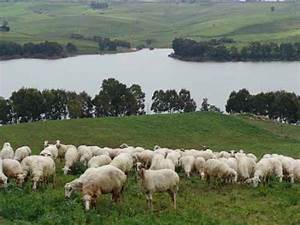
Label: sheep